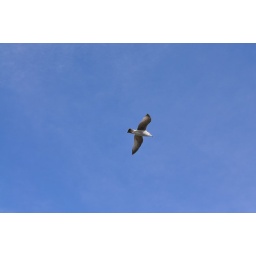
bird flying in brighton